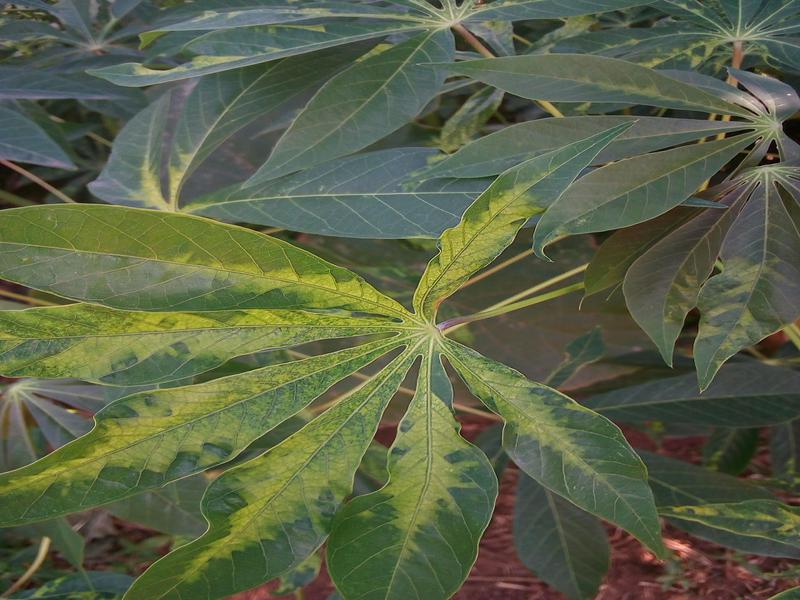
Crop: cassava
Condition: mosaic_disease